Short-finned eel

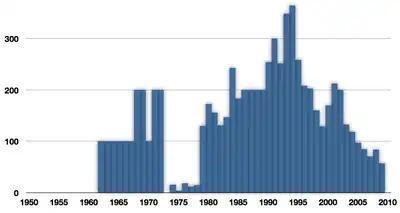

They are carnivorous, and ferocious predators, eating crustaceans, fish, frogs, birds, snakes, and Australian native water rats (rakali).